Kennedy Space Center

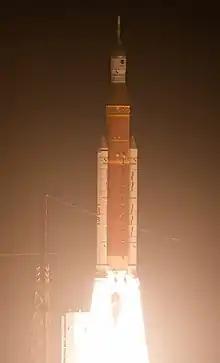
Artemis I launch

On 16 November 2022, at 06:47:44 UTC the Space Launch System (SLS) was launched from Complex 39B as part of the Artemis I mission.